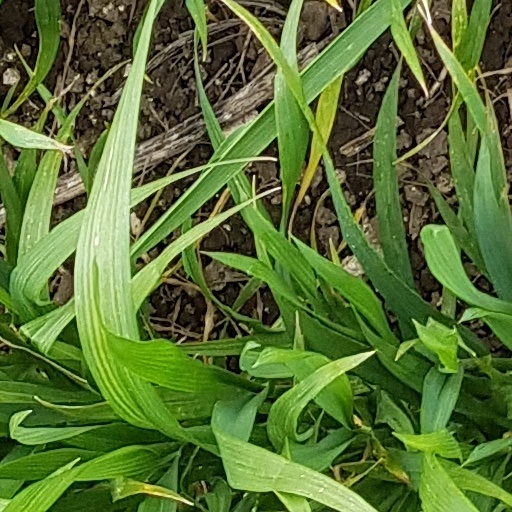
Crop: wheat